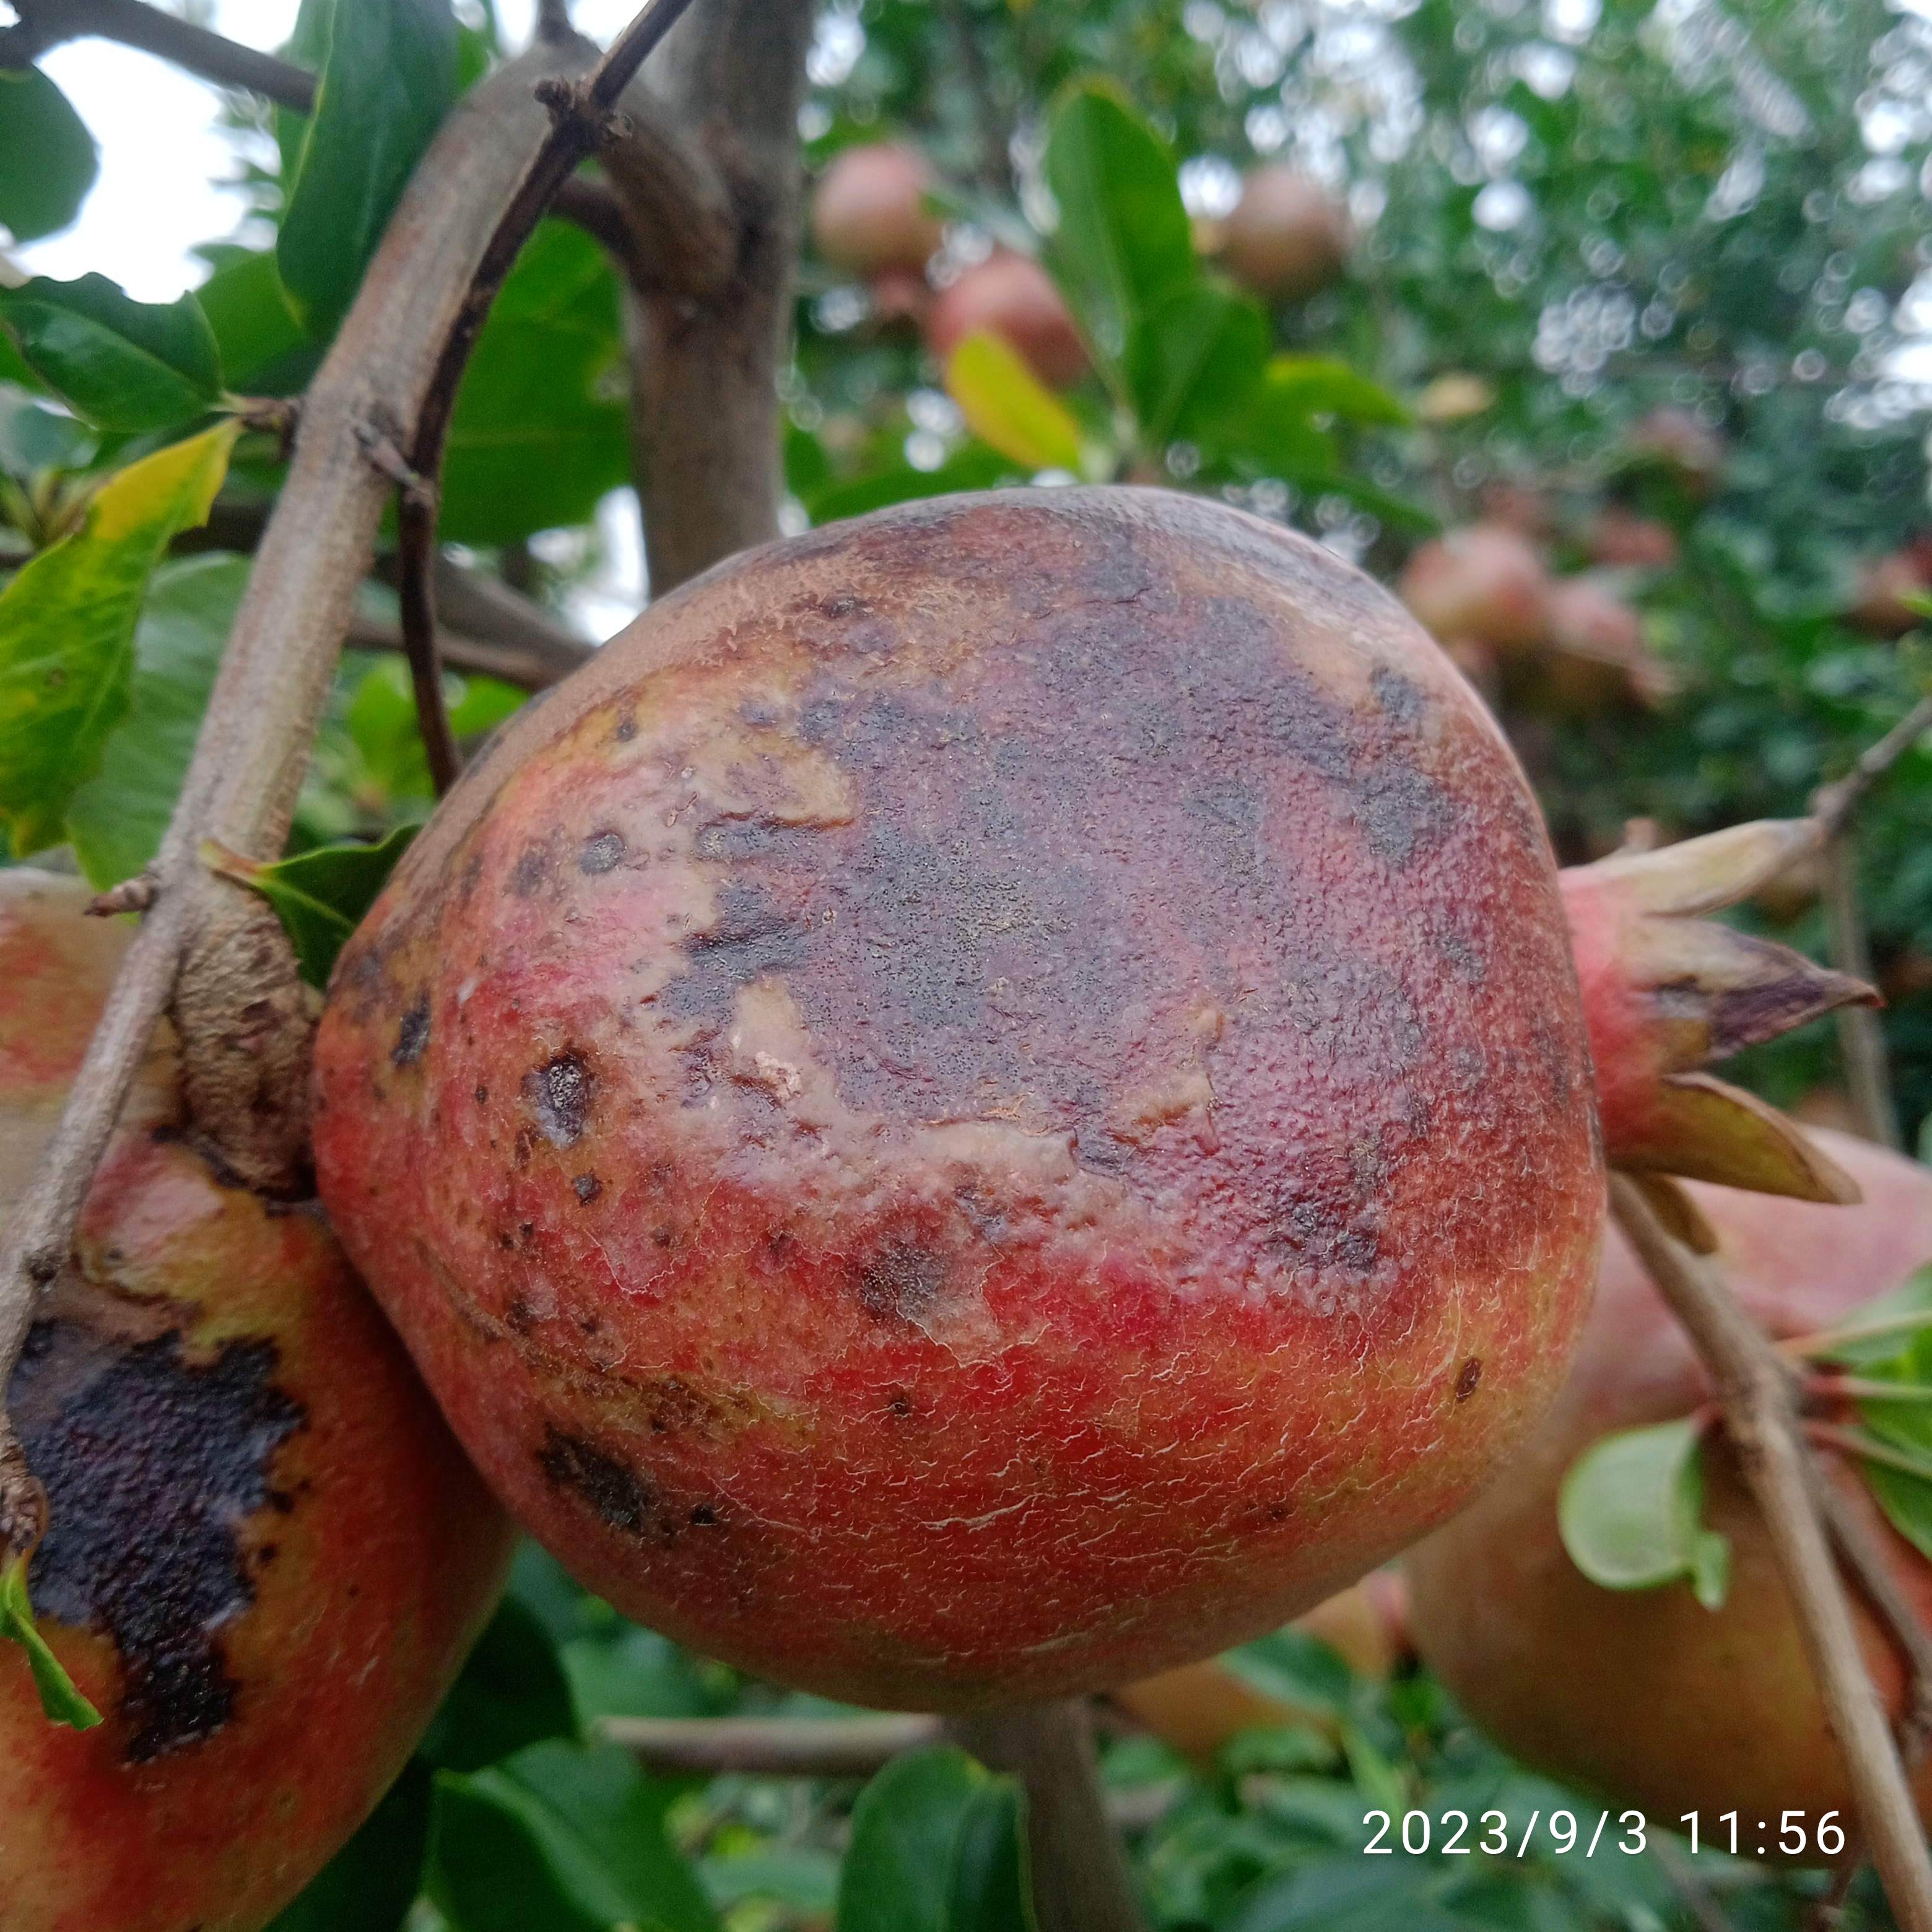
Label: Anthracnose